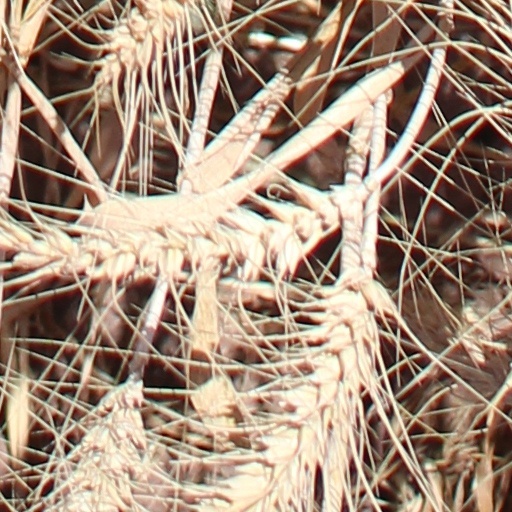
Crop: wheat